Land transport

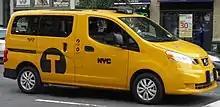
A taxicab operated in New York City, United States

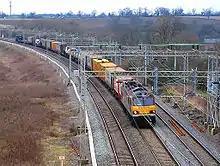
Freight train with shipping containers in the United Kingdom

Passenger transport, or travel, is divided into public and private transport. Public transport is usually (but not always) scheduled services on fixed routes, while private is vehicles that provide ad hoc services at the riders desire. The latter offers better flexibility, but has lower capacity, and a higher environmental impact. Travel may be as part of daily commuting, for business, leisure or migration.